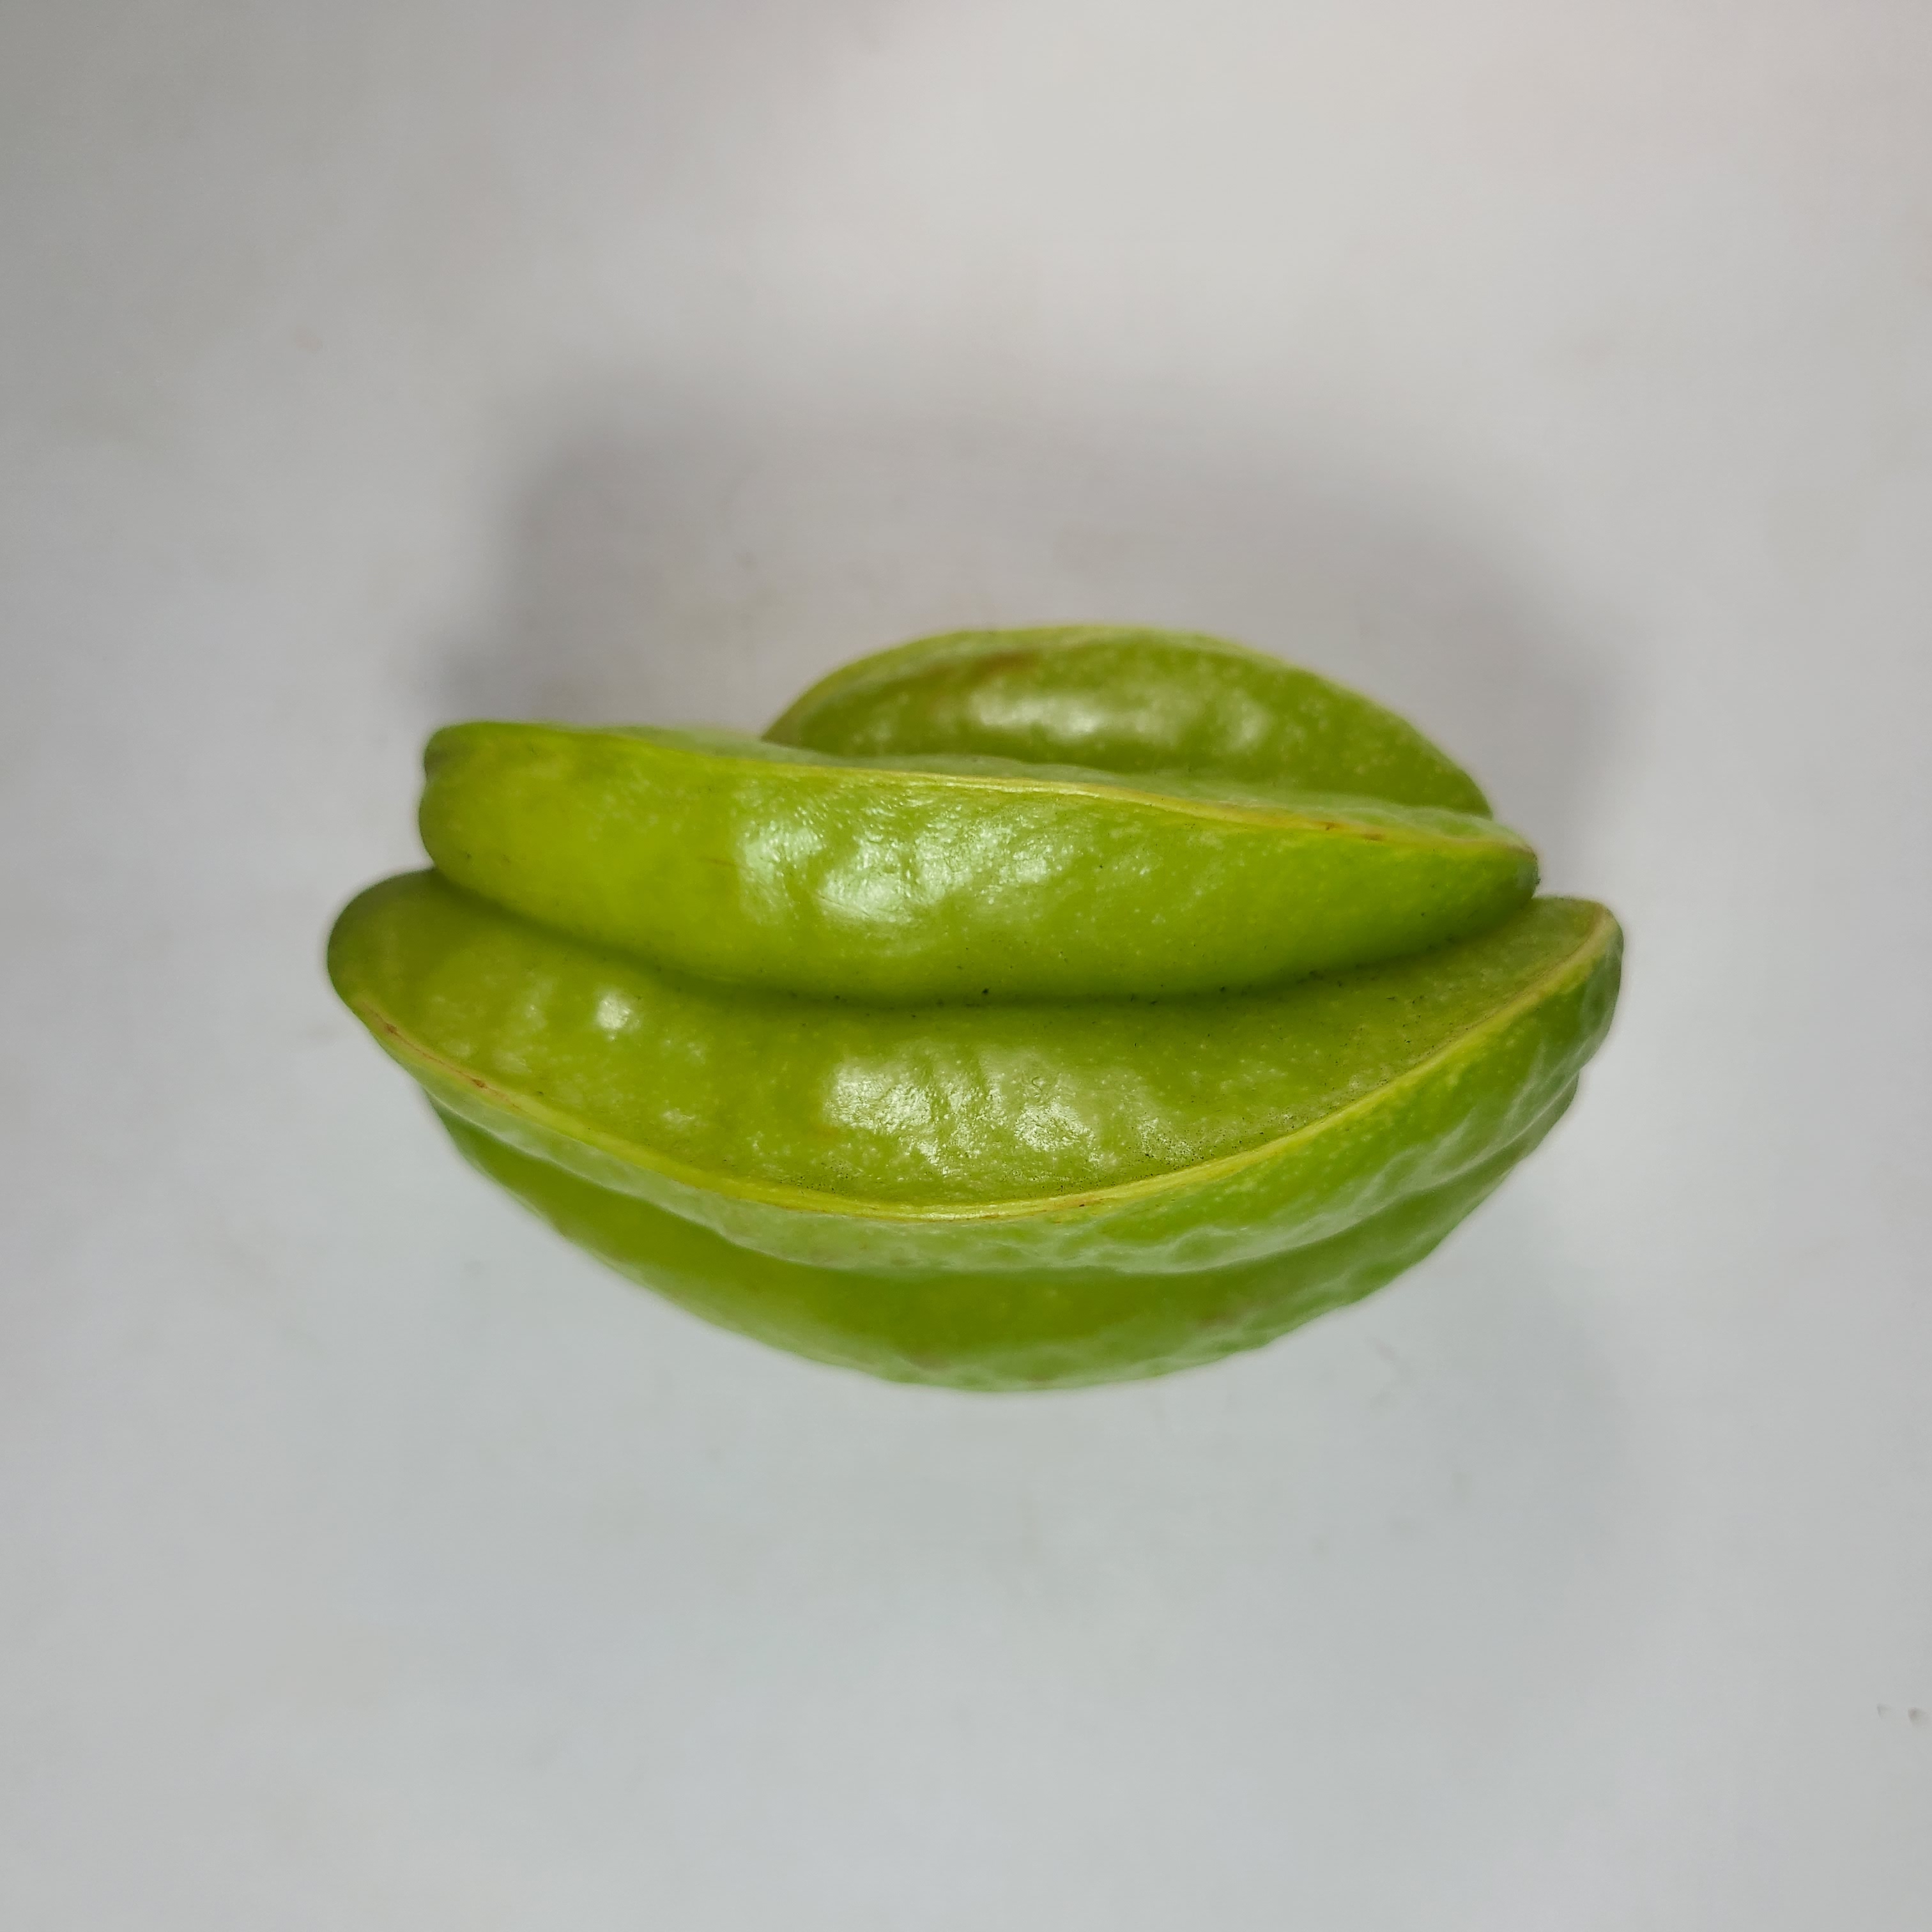
Label: Healthy Fruits